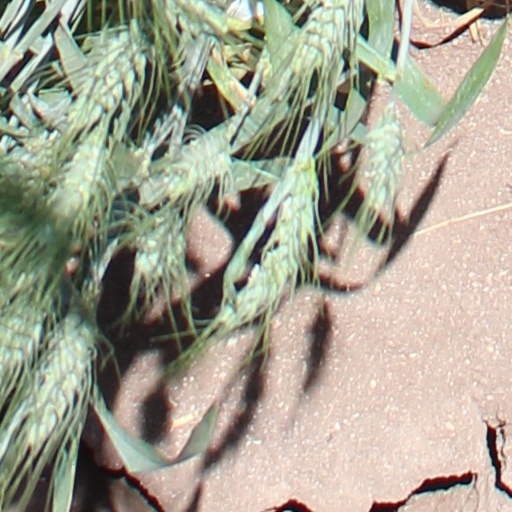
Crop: wheat